Hugh Guthrie

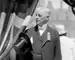
Guthrie as Leader of the Opposition, 1927

As the Great Depression worsened and millions were unemployed, the government became increasingly concerned about political instability and the growth of radical movements. Guthrie's department was responsible for the persecution of the Communist Party of Canada, and the arrest and incarceration of Communists, including leader Tim Buck, for sedition.